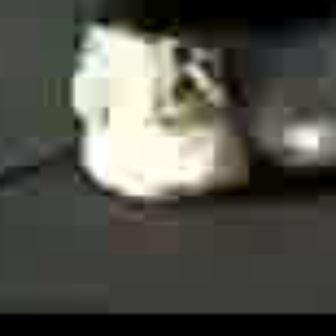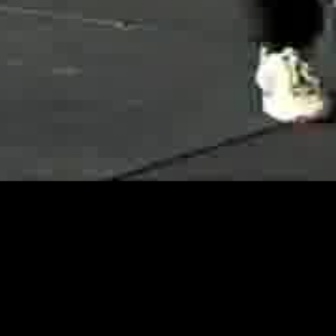
  Please identify the target specified by the bounding box [58,12,250,204] in the first image and locate it in the second image. Return the coordinates in [x_min,y_min,x_max,y_max] format.
Answer: [247,42,330,124]